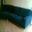
Label: couch